Ghost in the Castle

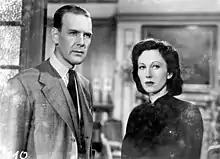

Ghost in the Castle is a 1947 German comedy horror film, directed by Hans H. Zerlett and starring Margot Hielscher, Fritz Odemar, and Albert Matterstock.